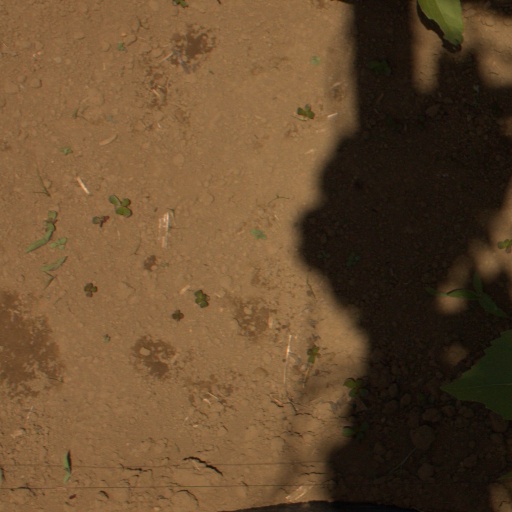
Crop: Jerusalem artichoke